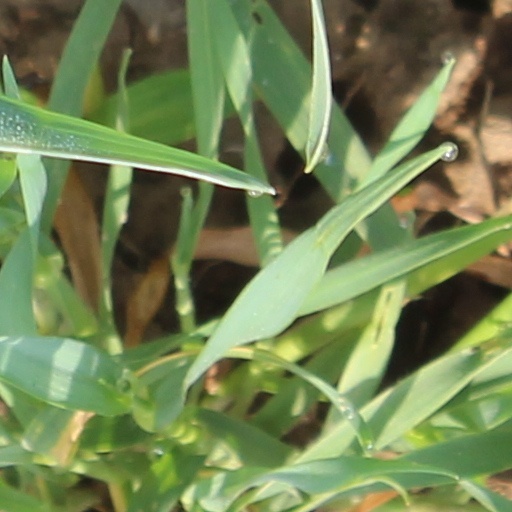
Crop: wheat